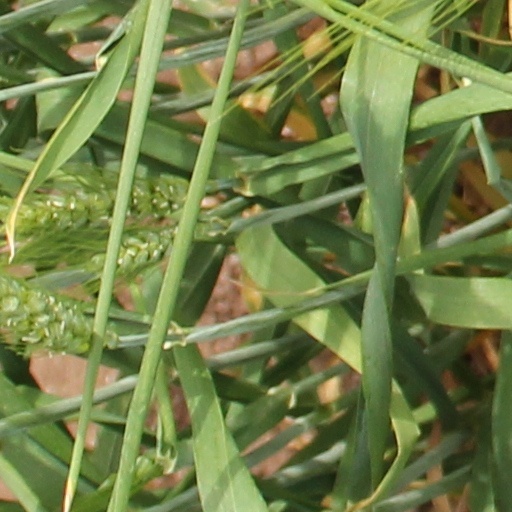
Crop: wheat